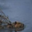
Label: beaver